Israel Eldad

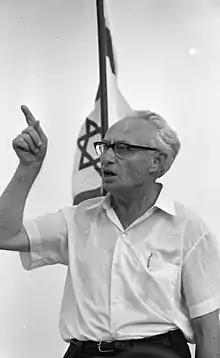
Israel Eldad in a political campaign in Jerusalem, 1969

The Lehi veterans organized politically as the Fighters' List. The party won one seat in the election for the First Knesset and dissolved afterwards. At one party meeting, Eldad lectured on "Sulam", Jacob's ladder (based on , where Jacob dreams of a ladder uniting heaven and earth).